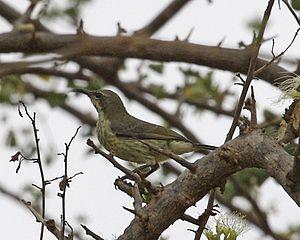
Le Souimanga à ceinture rouge, dit aussi Souimanga orné, est une espèce de passereaux de la famille des Nectariniidae. Cette espèce est endémique du continent africain.